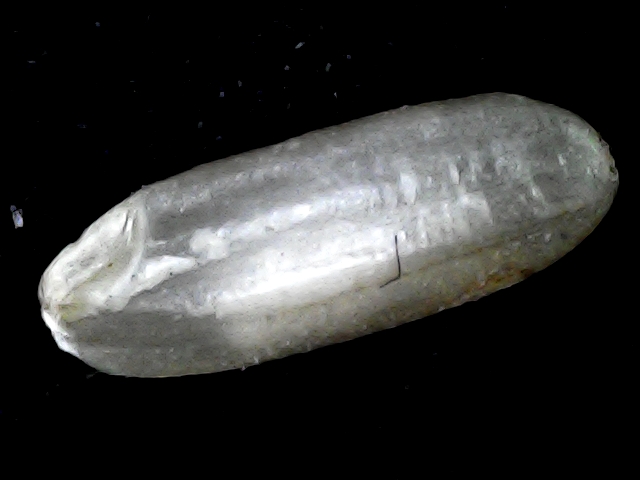
Rice variety: BD72